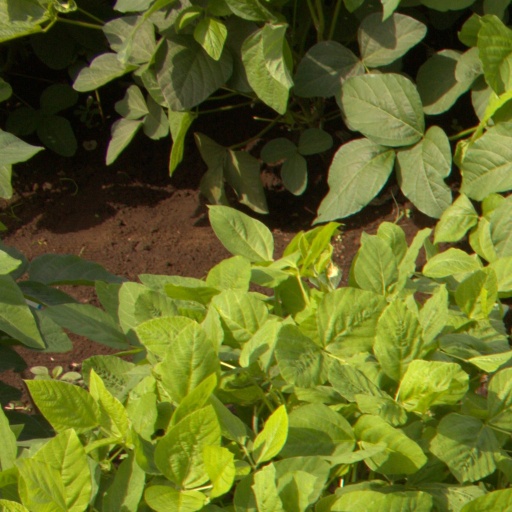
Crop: soybean